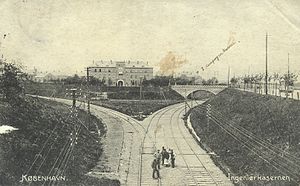
Forsvarsakademiet
Ingeniørkasernen i København, den senere Svanemøllens Kaserne. Sporarbejde på den banestrækning, der nu er del af S-togsnettet (lige nord for Svanemøllen Station, hvor banen deler sig)
Forsvarsakademiet er en selvstændig myndighed i Forsvaret underlagt Værnsfælles Forsvarskommando, som varetager uddannelse, forskning, rådgivning og konsulentydelser inden for de militære kerneområder. Forsvarsakademiets aktiviteter retter sig først og fremmest mod Forsvarets ansatte, men store dele af forskningen sker i samarbejde med andre forskningsinstitutioner. Forsvarsakademiets chef har typisk rang af generalmajor eller kontreadmiral.